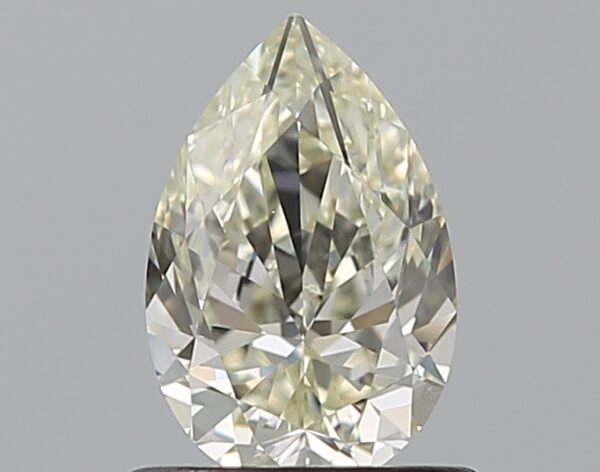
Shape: pear
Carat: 0.8
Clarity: VVS2
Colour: M
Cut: EX
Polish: EX
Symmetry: EX
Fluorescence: F
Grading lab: GIA
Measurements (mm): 7.71 x 5.05 x 3.22